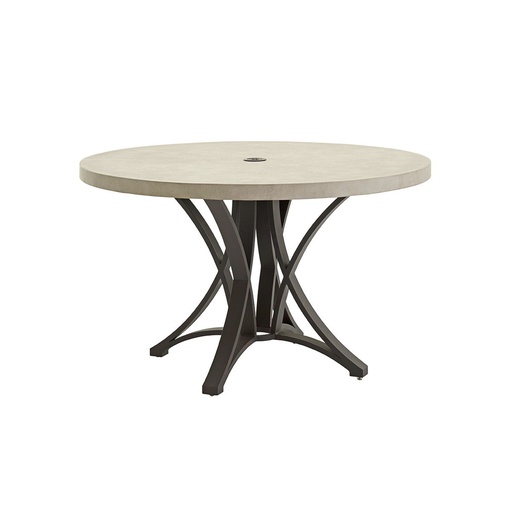
Cypress Point Ocean Terrace - Wicker Dining Table With Weatherstone Top - Dark Gray / Beige
Cypress Point Ocean Terrace features a distinctive V-pattern of all-weather woven wicker, aluminum frames in a custom aged iron finish and contemporary Weatherstone tops that emulate honed limestone. Woven wicker is finished in a rich driftwood gray coloration, offering a sophisticated neutral palette as a foundation for layering striking correlations of performance fabrics. Upholstery configurations offer the flexibility to arrange curved, straight or circular seating to accommodate even the largest of outdoor living spaces. Product Features Enjoy Outdoor Dining With Your Choice Of Stationary Or Swivel Rocker Chairs Around The 48-inch Dining Table. The Weatherstone Top Has The Look Of Honed Limestone, With Exceptional Durability Above A Striking Aluminum Base In A Custom Aged Iron Finish. Note The Center Tommy Bahama Monogram Can Be Removed To Insert The Umbrella And The Base Is Designed To Accommodate The Stand Below. Consists Of 3900-875WT And 3900-875TB. Cypress Point Ocean Terrace - Wicker Dining Table With Weatherstone Top - Dark Gray / Beige 48.0"W x 48.0"D x 29.5"H - 195.0 lb
Brand: Tommy Bahama Outdoor
Category: Furniture > Outdoor Furniture > Outdoor Tables > Dining Tables